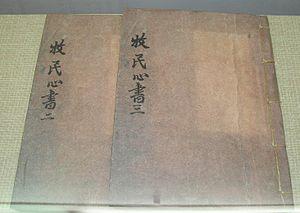
Jeong Yak-yong, souvent simplement connu sous le nom de Dasan, est un des plus grands penseurs coréens, savant en sciences pratiques, philosophe, technologiste, écrivain, poète de la dernière partie de la période de Joseon. Il est né le 5 aout 1762 dans le district de Namyangju et mort le 7 avril 1836. Il a écrit des livres en philosophie, en science et sur les théories de gouvernement. Haut fonctionnaire, il était un confident du roi Jeongjo et a écrit des poèmes. Ses positions philosophiques le font appartenir à l'école du Silhak, ses préoccupations suivent des thèmes néoconfucianistes. Il passa 18 ans de sa vie en exil à Gangjin entre 1801 et 1818 à cause de son appartenance à la faction des méridionaux et à cause du catholicisme de son frère ainé.